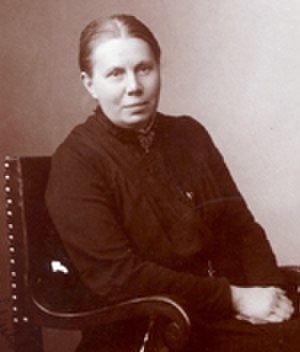
Elisabeth Grundtvig
Johanne Elisabeth Grundtvig var litterat, oversætter og forkæmper for kvindesagen.